Owen Wilson

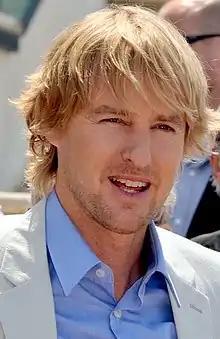
Wilson at the Cannes Film Festival premiere for "Midnight in Paris" (2011)

Owen Cunningham Wilson (born November 18, 1968) is an American actor and screenwriter. He has frequently worked with filmmaker Wes Anderson, with whom he has shared writing and acting credits on the films "Bottle Rocket" (1996), "Rushmore" (1998), and "The Royal Tenenbaums" (2001)—the latter received a nomination for the Academy Award and BAFTA Award for Best Screenplay. He has also appeared in Anderson's "The Life Aquatic with Steve Zissou" (2004), "The Darjeeling Limited" (2007), "Fantastic Mr. Fox" (2009), "The Grand Budapest Hotel" (2014), and "The French Dispatch" (2021).